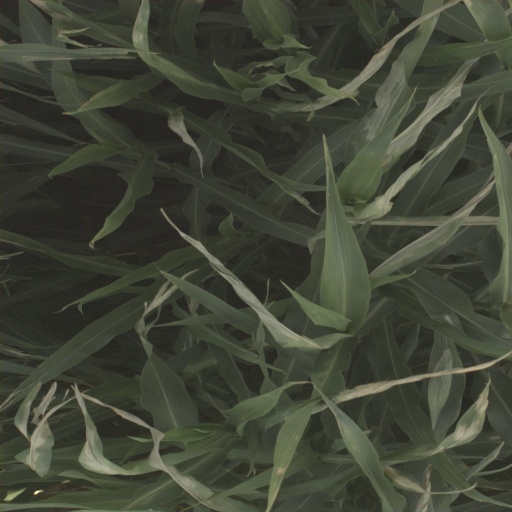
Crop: sorghum